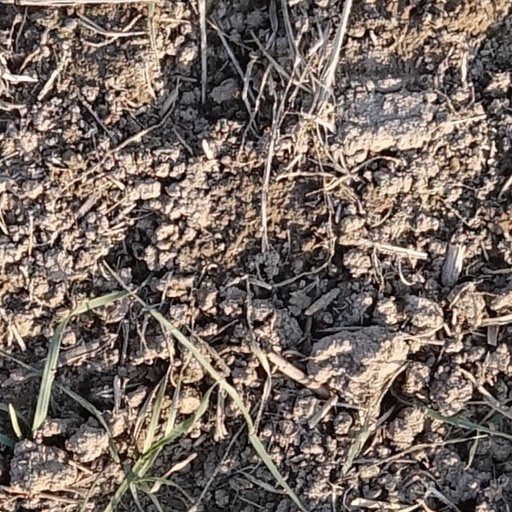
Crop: wheat